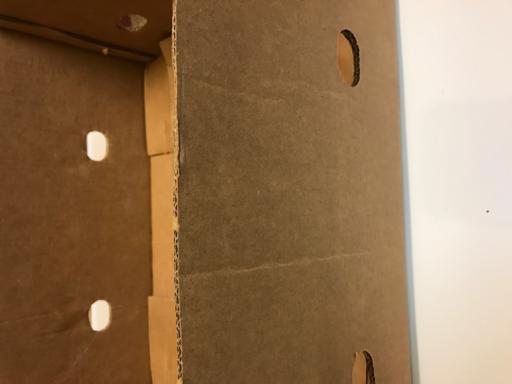
Waste category: cardboard